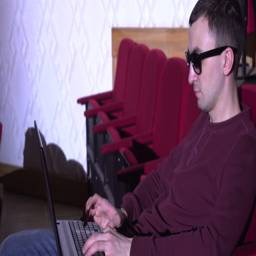
the young man in sunglasses typing at concert hall on his laptop